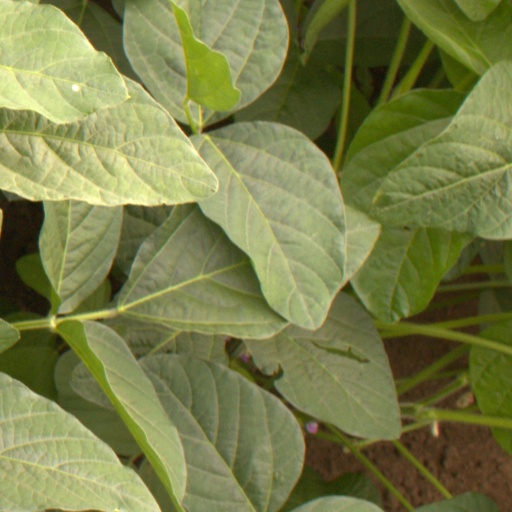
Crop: soybean